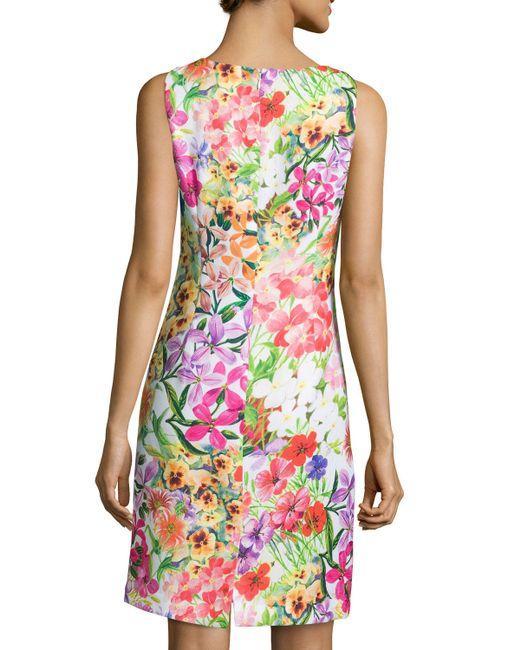
Ärmelloses bedrucktes Sommer-superlanges Kleid